Notte della Taranta

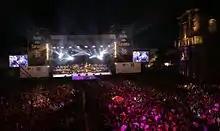
Notte della Taranta in 2013

Notte della Taranta ('Taranta Night') is a music festival in Salento, Italy.